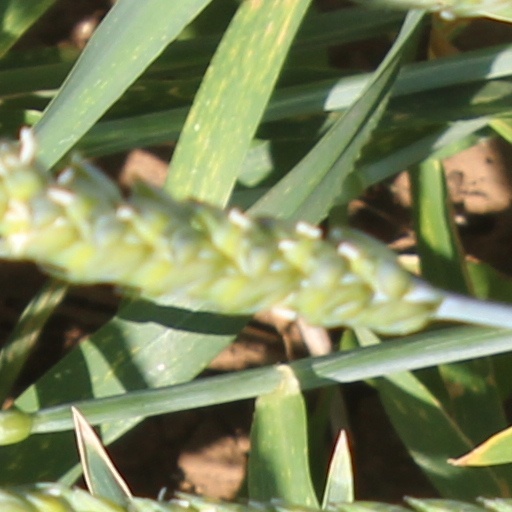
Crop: wheat